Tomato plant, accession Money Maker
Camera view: vertical (180 deg); turntable rotation: 0 degrees
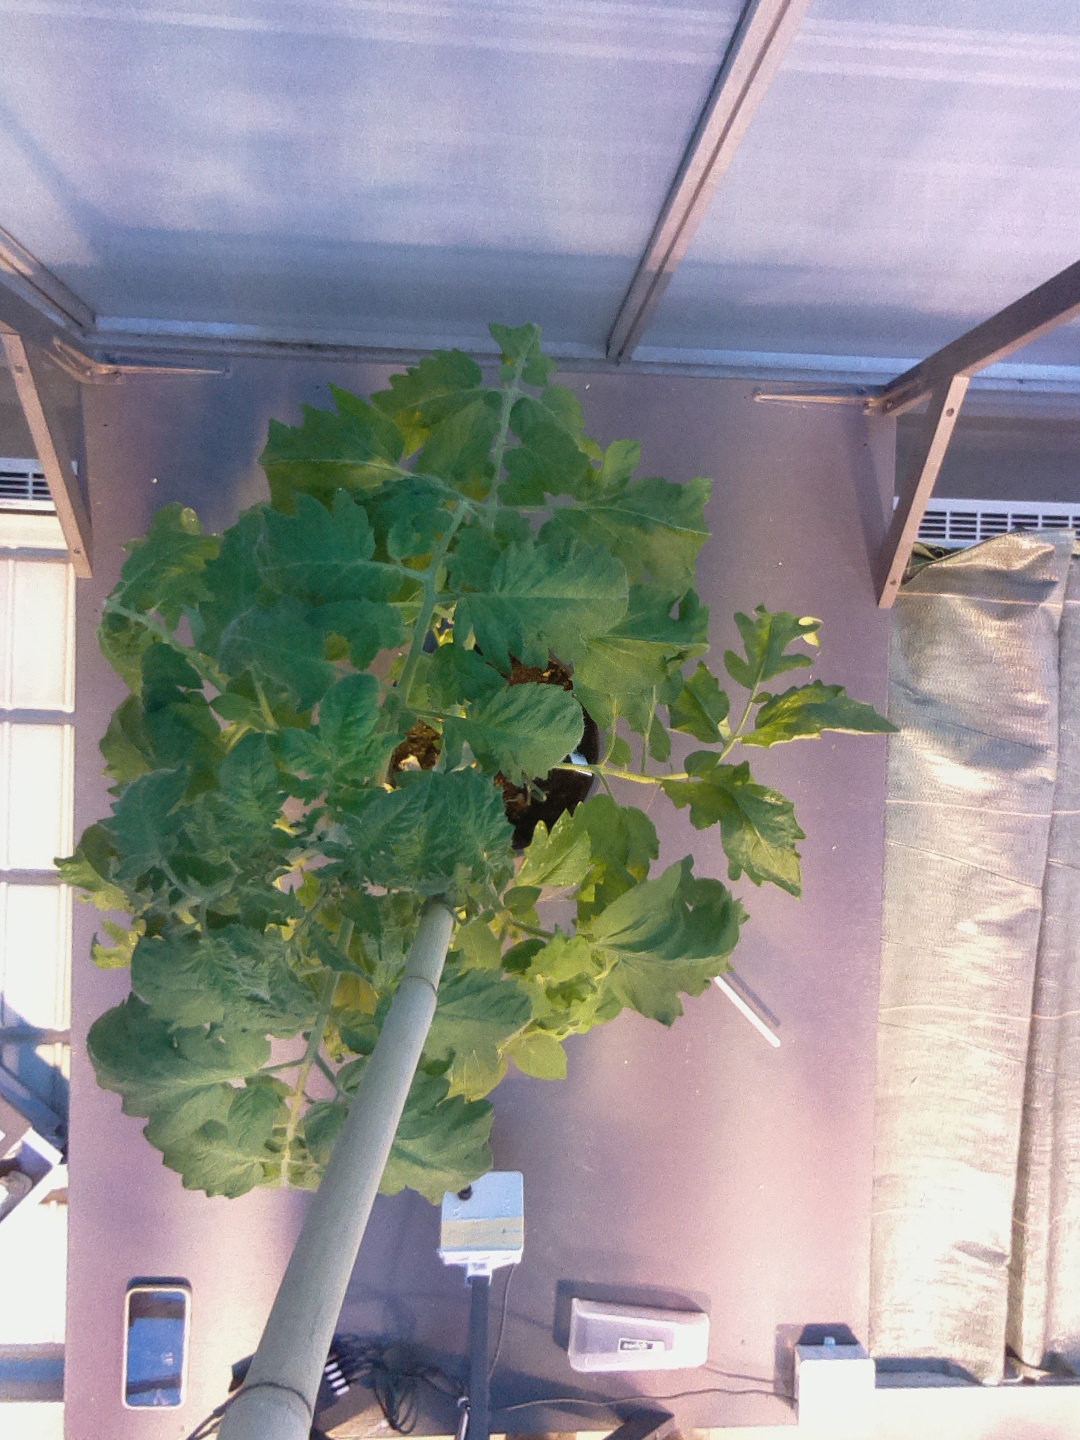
BBCH growth stage 63: 30%-40% of flowers open